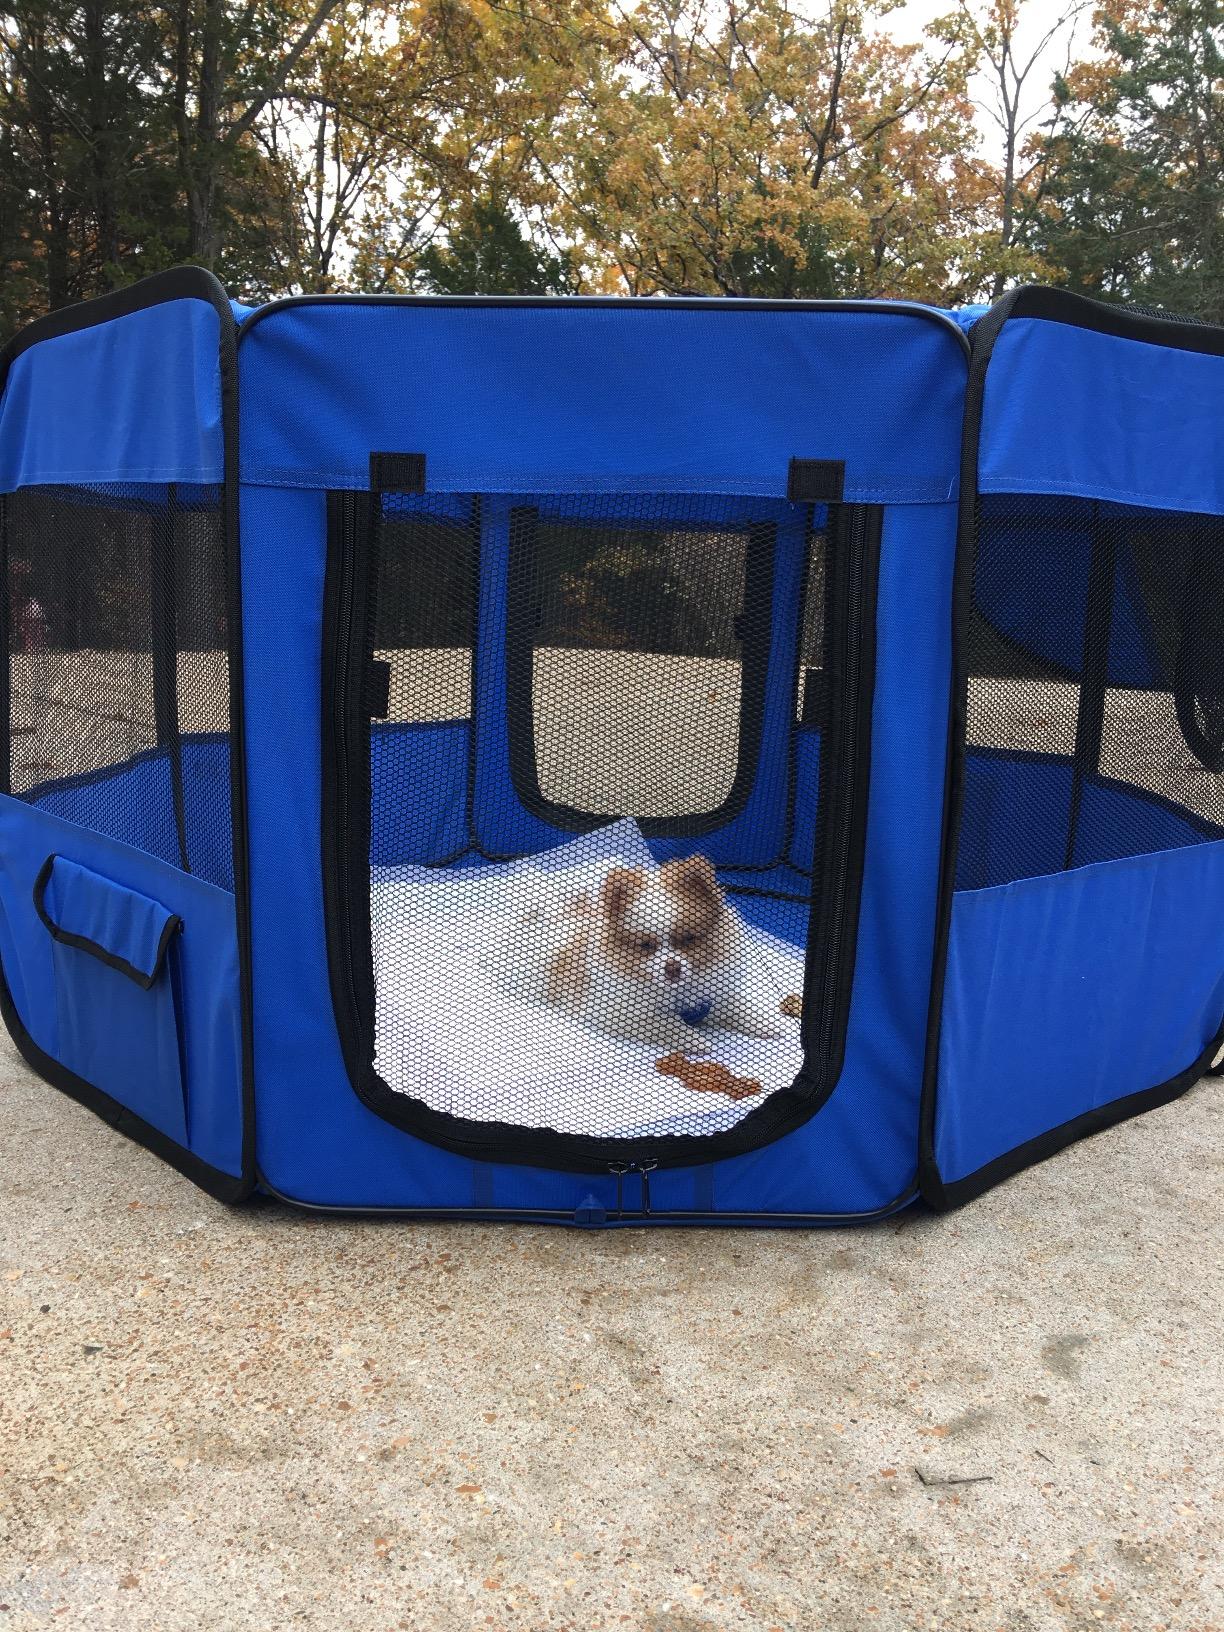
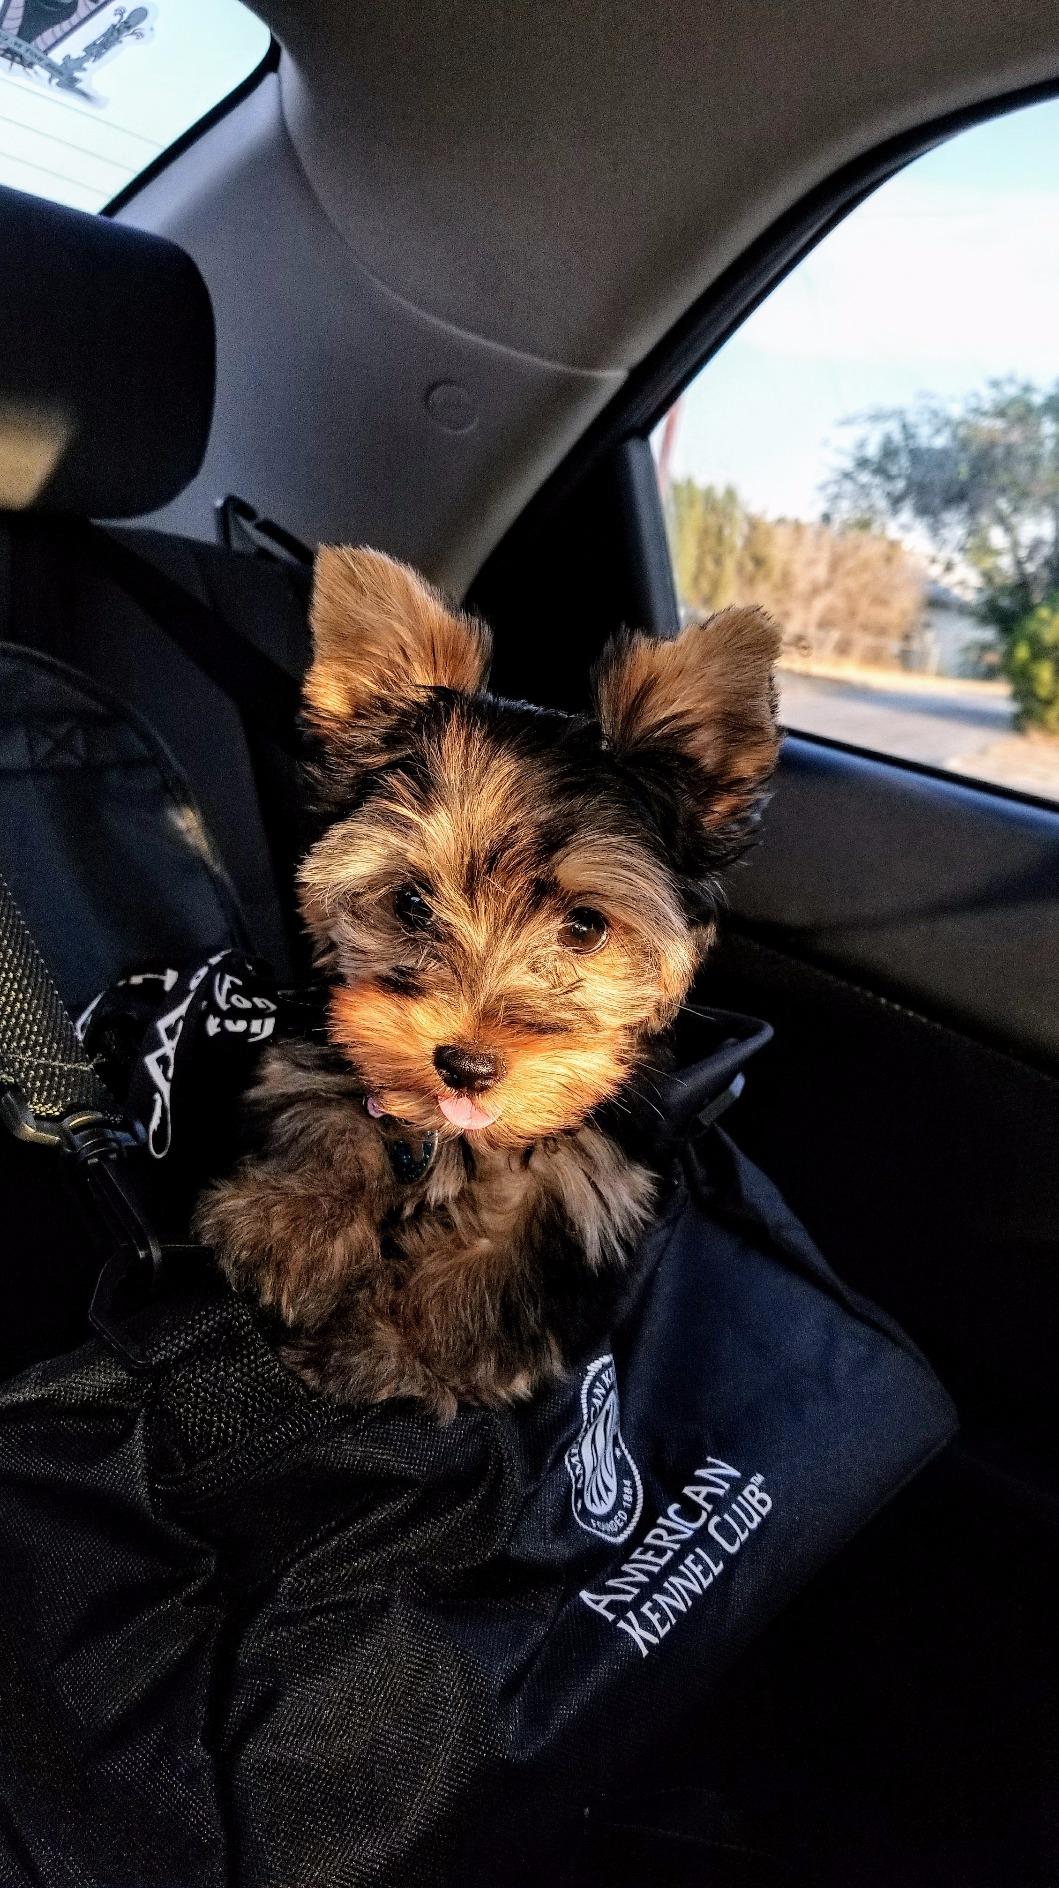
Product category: items_kennel
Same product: no